Lorcán Ua Tuathail

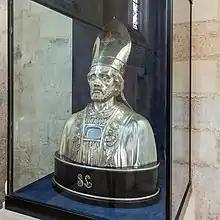
Relic of St Laurent O'Toole (Lorcán Ua Tuathail) in Collégiale Notre-Dame et Saint-Laurent, Eu, Normandy. It includes the skull of the Saint

In Eu, crowds of pilgrims coming to venerate and pray before his relics led to the construction of a magnificent new church there, the Collégiale Notre-Dame-et-Saint-Laurent d'Eu (Collegiate Church of Our Lady & St. Lorcán of Eu) where the recumbent figure ("gisant") of Lorcán is the oldest preserved in the crypt. He is represented there with bearded face, mitre on his head, dressed in his vestments and priestly insignia. The "gisant" dates from the late 12th century and is among the oldest of its kind in France.